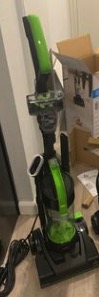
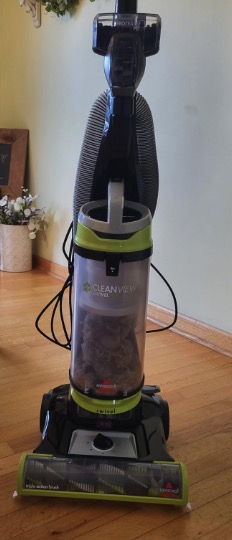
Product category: items_vacuum
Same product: no